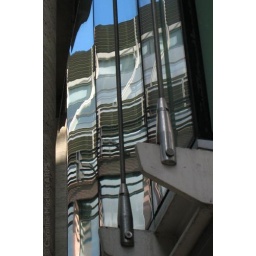
Blue sky and buildings in the window of an office in the Broadgate development. Ref: D310-29